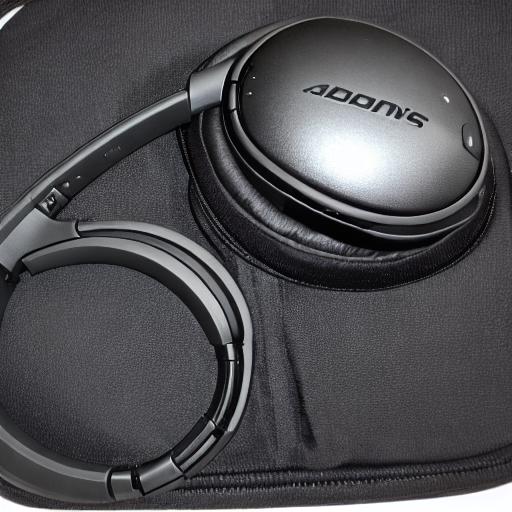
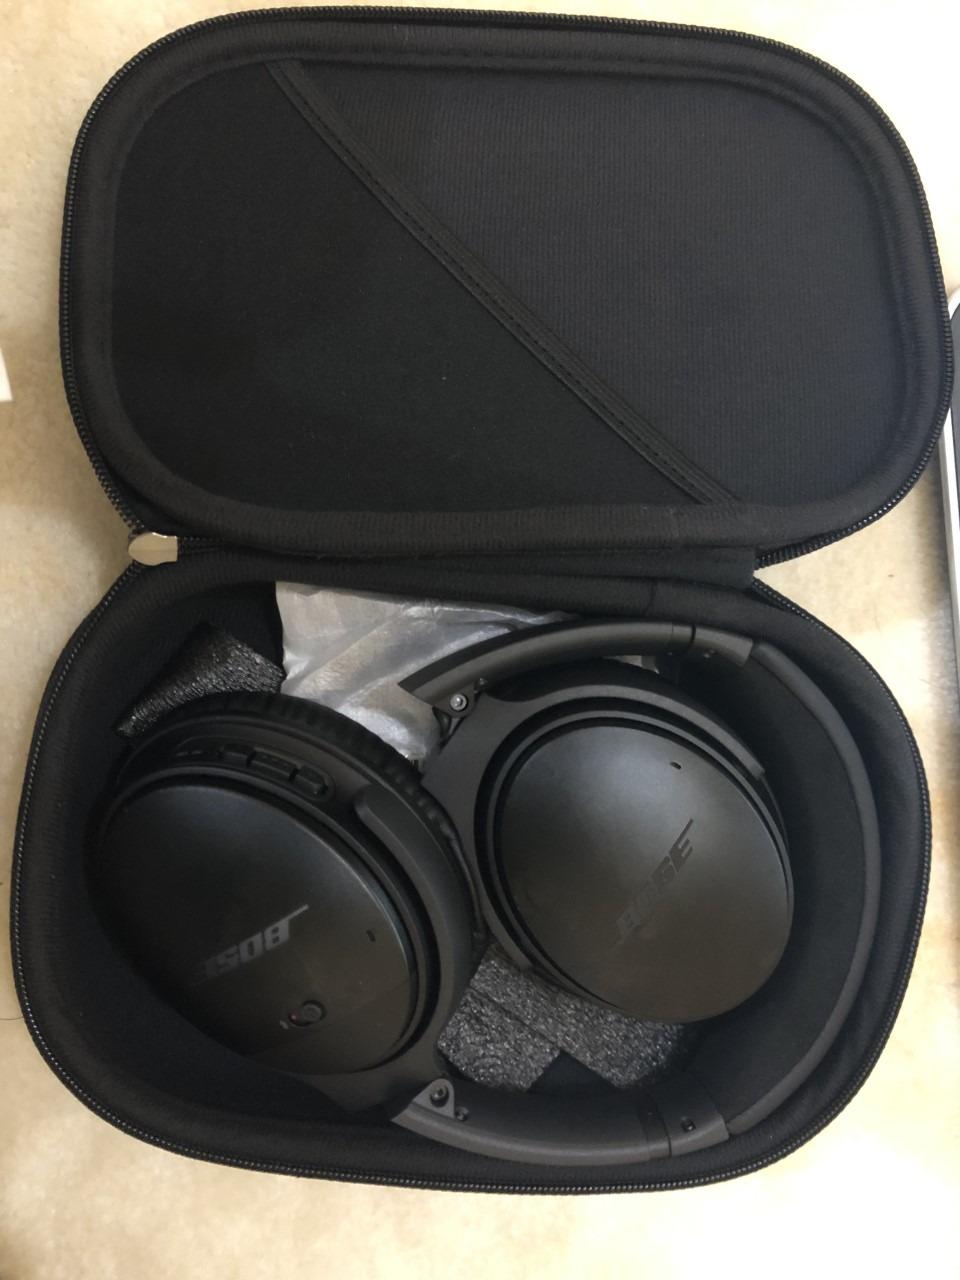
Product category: headphones
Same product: no